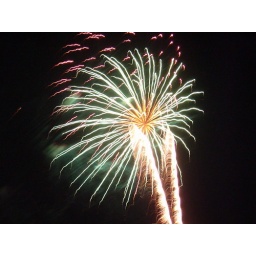
Palm tree in the night sky